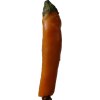
Label: pepper